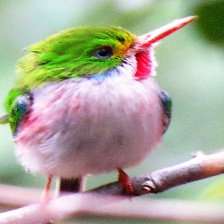
Species: CUBAN TODY
Scientific name: TODUS MULTICOLOR